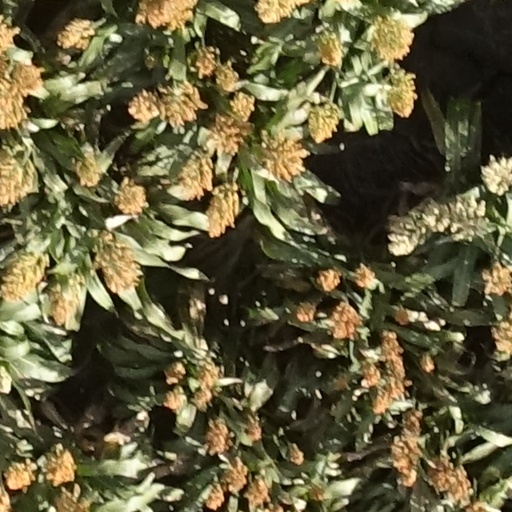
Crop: sorghum